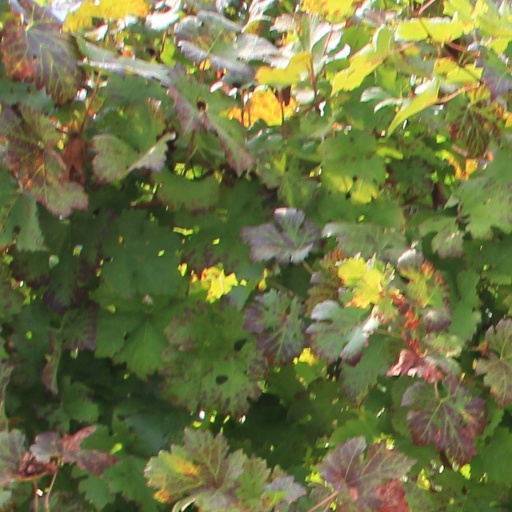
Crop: grape